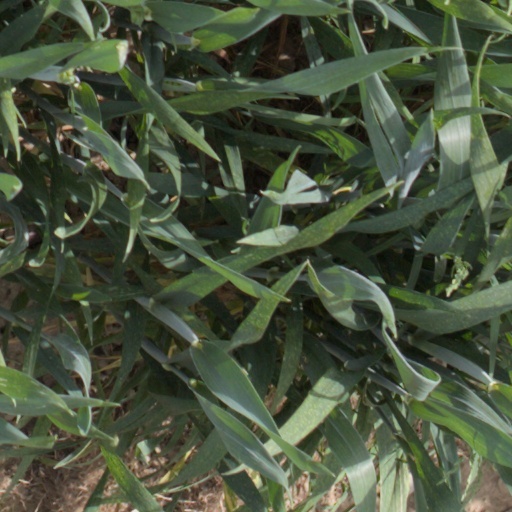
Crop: wheat